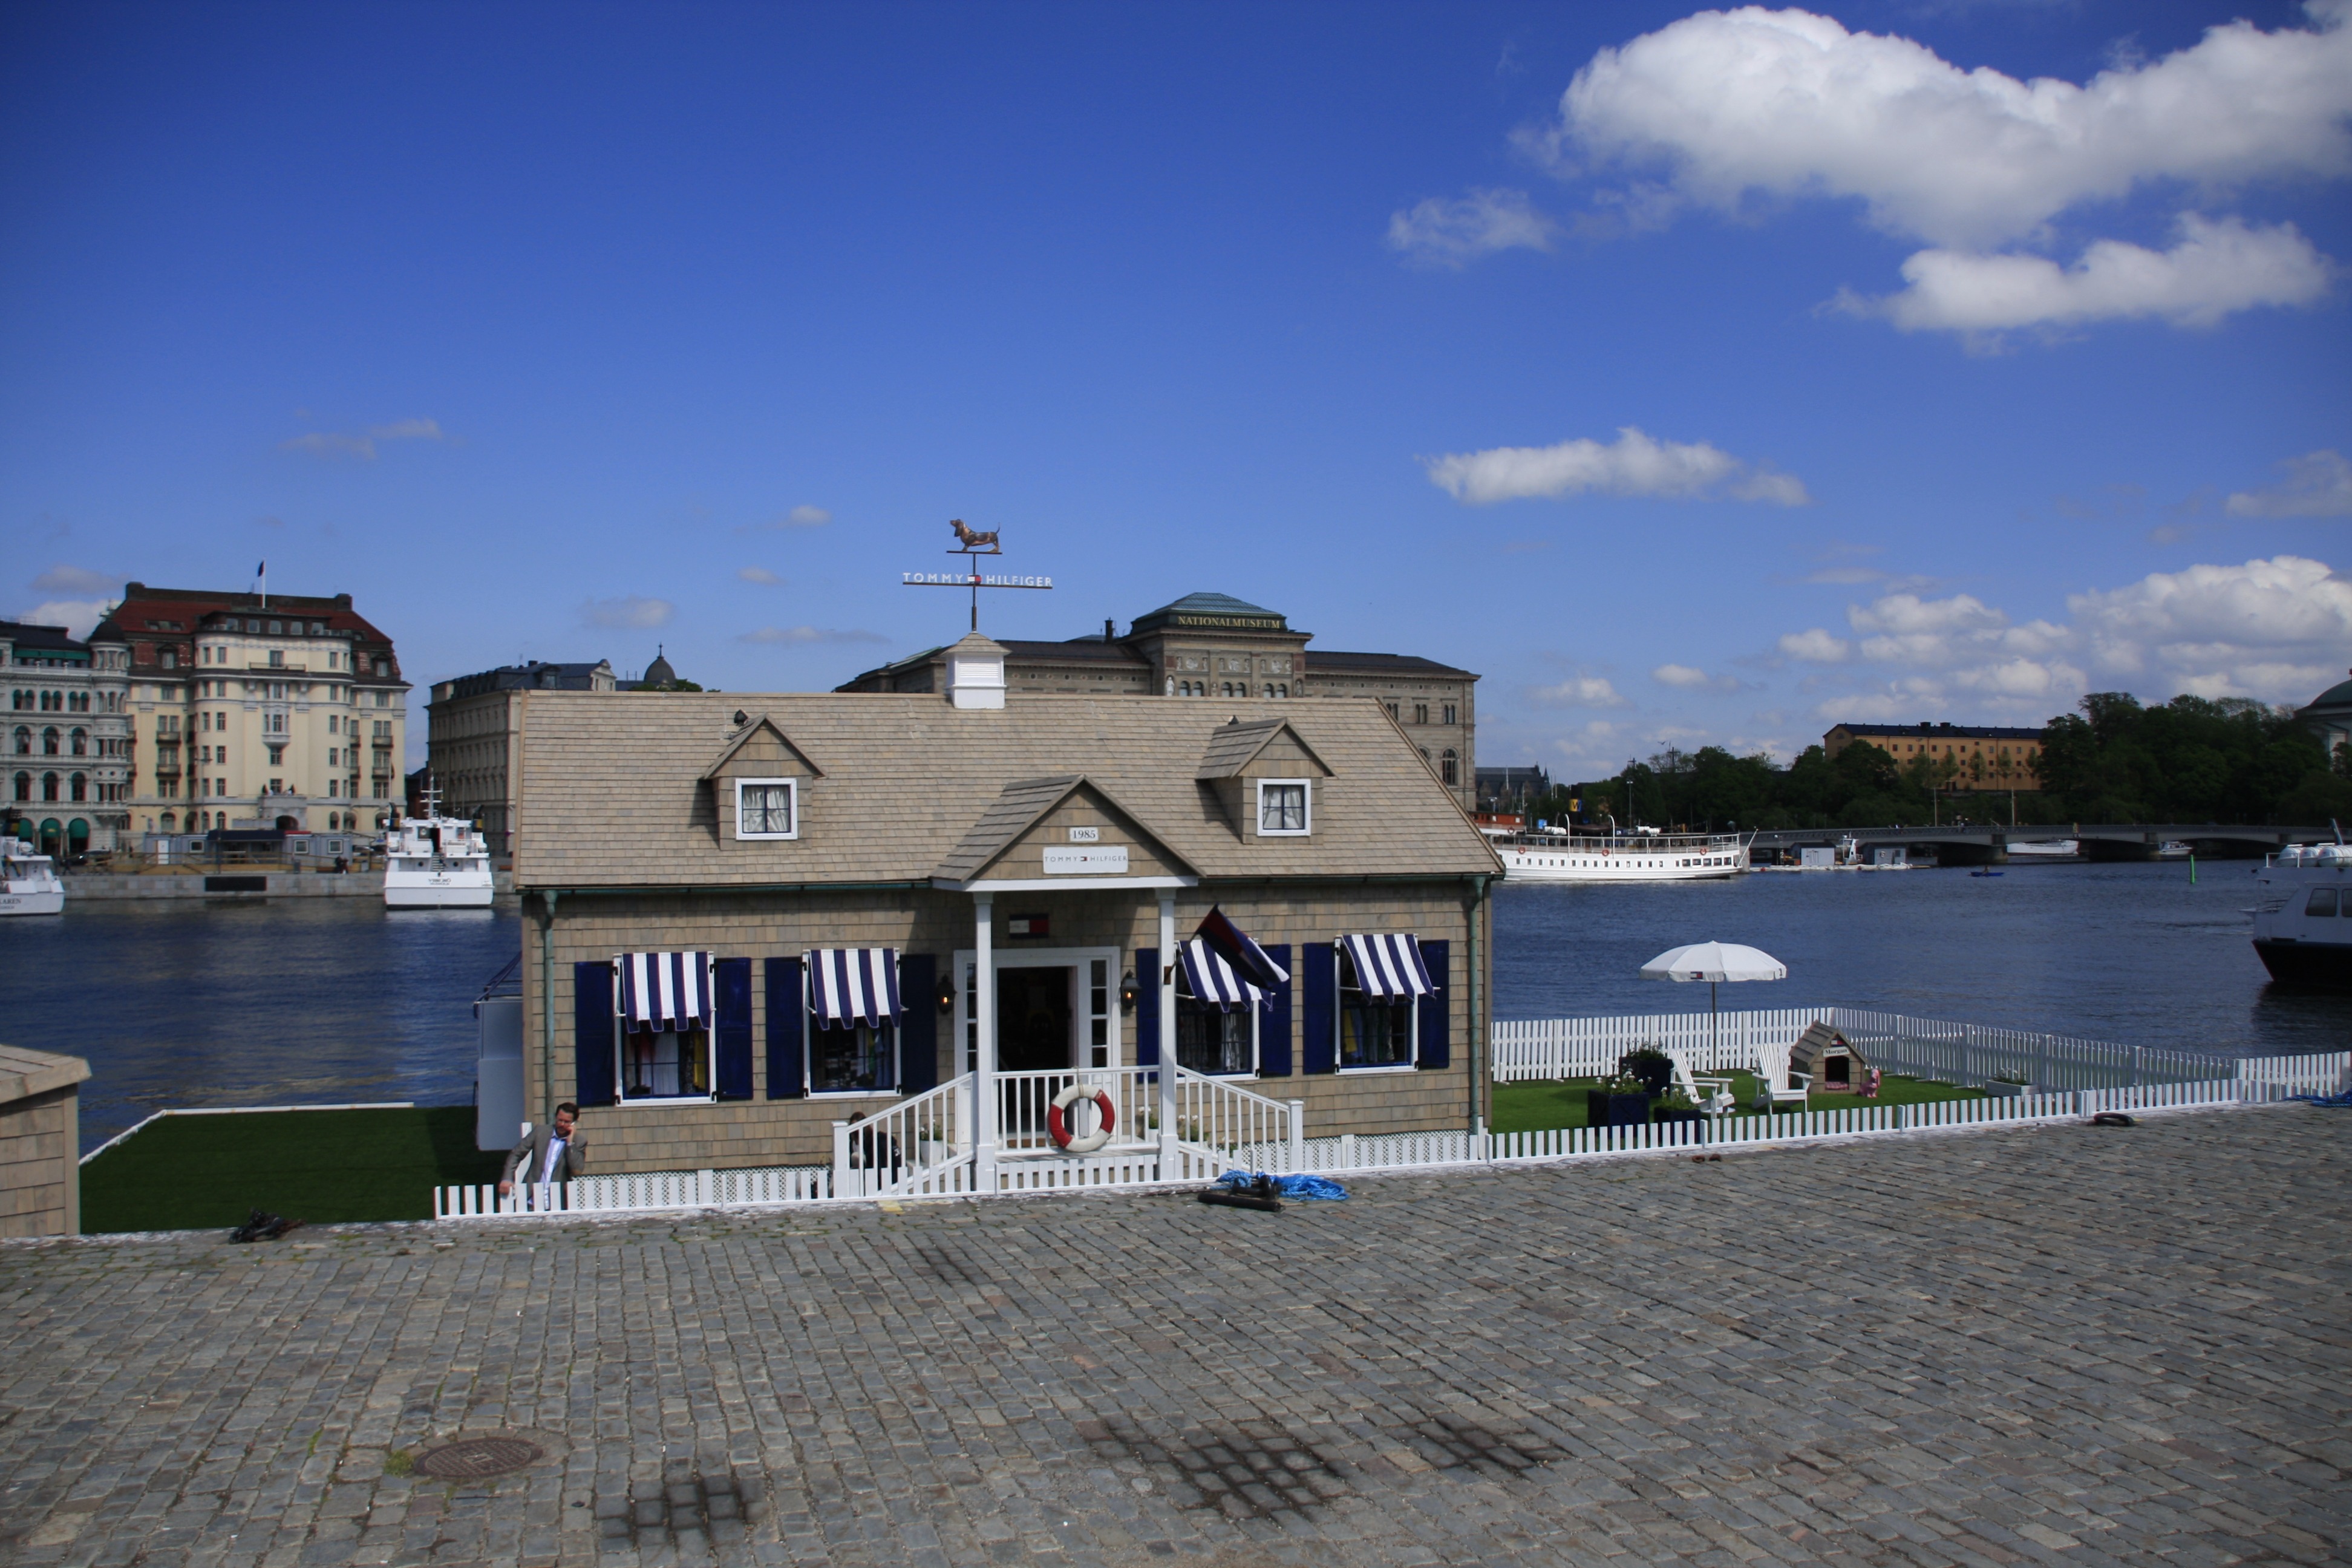
landscape, sea, coast, house, town, city, home, walkway, vacation, village, cottage, property, waterway, estate, stockholm, residential area